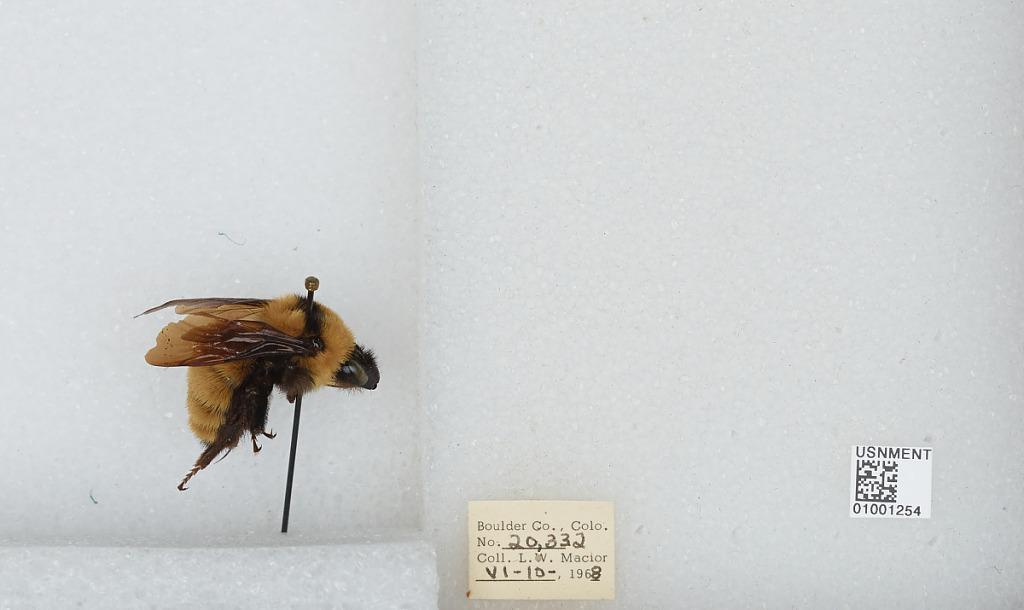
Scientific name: Bombus (Fervidobombus) fervidus fervidus (Fabricius)
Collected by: L. Macior
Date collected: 1968-6-10
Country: United States
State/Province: Colorado
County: Boulder
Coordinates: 40.09, -105.36